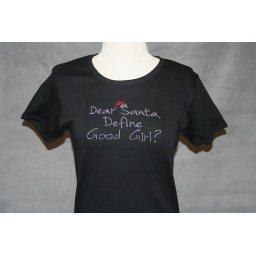
Dear Santa, Define Good Girl in red and clear rhinestones